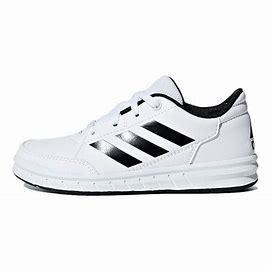
Brand: Adidas
Model: Altasport